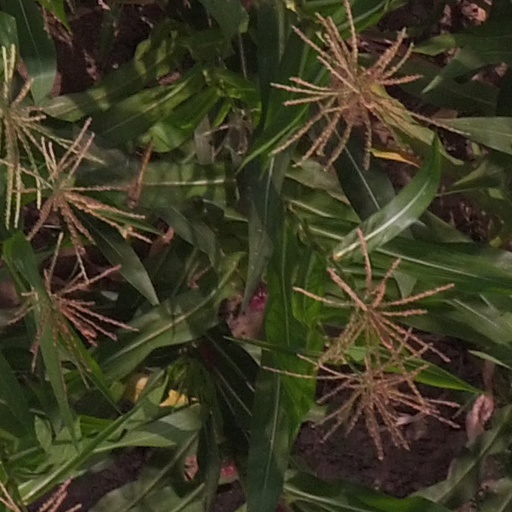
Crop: maize; corn